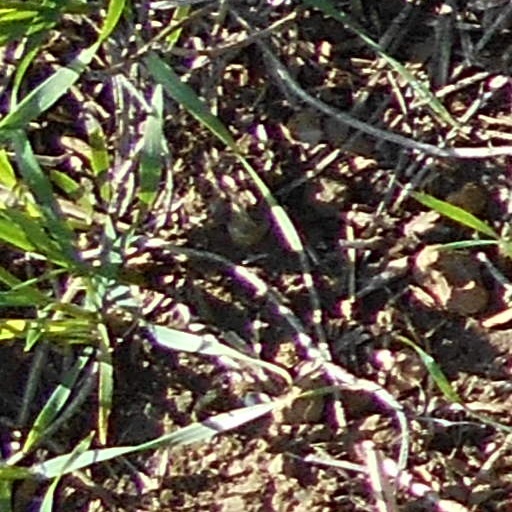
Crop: wheat